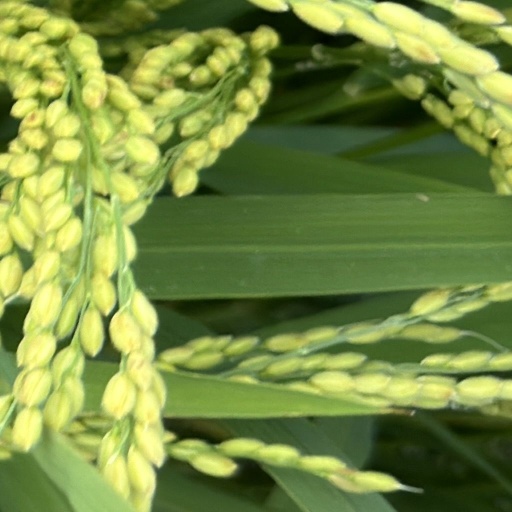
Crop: rice